Judaism

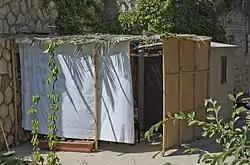
A sukkah

Sukkot ("Tabernacles" or "The Festival of Booths") commemorates the Israelites' forty years of wandering through the desert on their way to the Promised Land. It is celebrated through the construction of temporary booths called "sukkot" (sing. "sukkah") that represent the temporary shelters of the Israelites during their wandering. It coincides with the fruit harvest and marks the end of the agricultural cycle. Jews around the world eat in "sukkot" for seven days and nights. Sukkot concludes with Shemini Atzeret, where Jews begin to pray for rain and Simchat Torah, "Rejoicing of the Torah", a holiday which marks reaching the end of the Torah reading cycle and beginning all over again. The occasion is celebrated with singing and dancing with the Torah scrolls. Shemini Atzeret and Simchat Torah are technically considered to be a separate holiday and not a part of Sukkot.